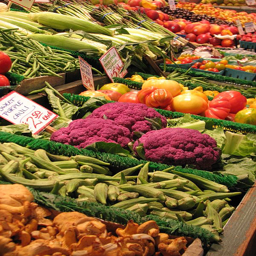
A variety of vegetables on display at a produce stand.
A market with a variety of fruits and vegetables.
A collection of fruits and vegetables are on display in the market.
The different vegetables are on display in a store.
A display case at a store filled with lots of different vegetables.